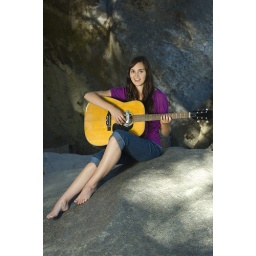
Young woman playing guitar on rocks in summer